Maria's Lovers

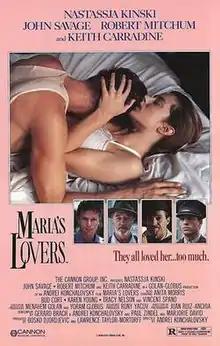
Theatrical release poster

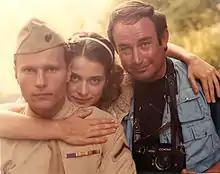
Nastassja Kinski with John Savage and still photographer Yoni S. Hamenachem on the set of "Maria's Lovers" (1984)

Maria's Lovers is a 1984 American drama film directed by Andrei Konchalovsky and starring Nastassja Kinski, John Savage, and Robert Mitchum. The plot follows a soldier returning from World War II who marries the woman of his dreams, but he is unable to consummate his marriage, ruining the couple's chances of a shared happiness. The film is the first American feature film by Konchalovsky and opened the 41st Venice International Film Festival. "Maria's Lovers" also was nominated César Award for Best Foreign Film.